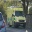
Label: ambulance